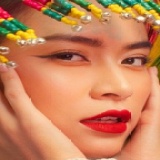
ca sĩ Hoàng Thùy Linh